Answer in natural language. Which point is closer to the camera taking this photo, point A  or point B? Choose between the following options: B or A
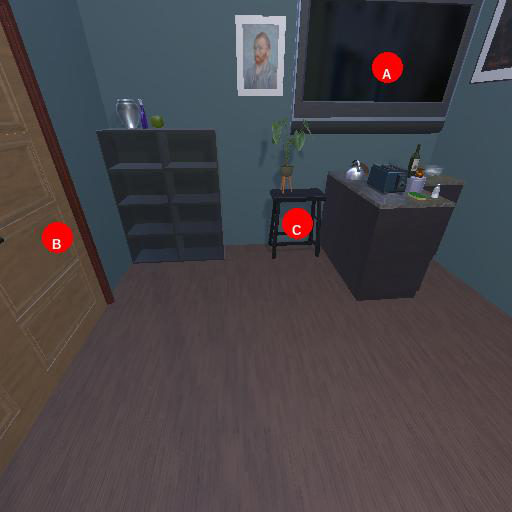
<answer>B</answer>